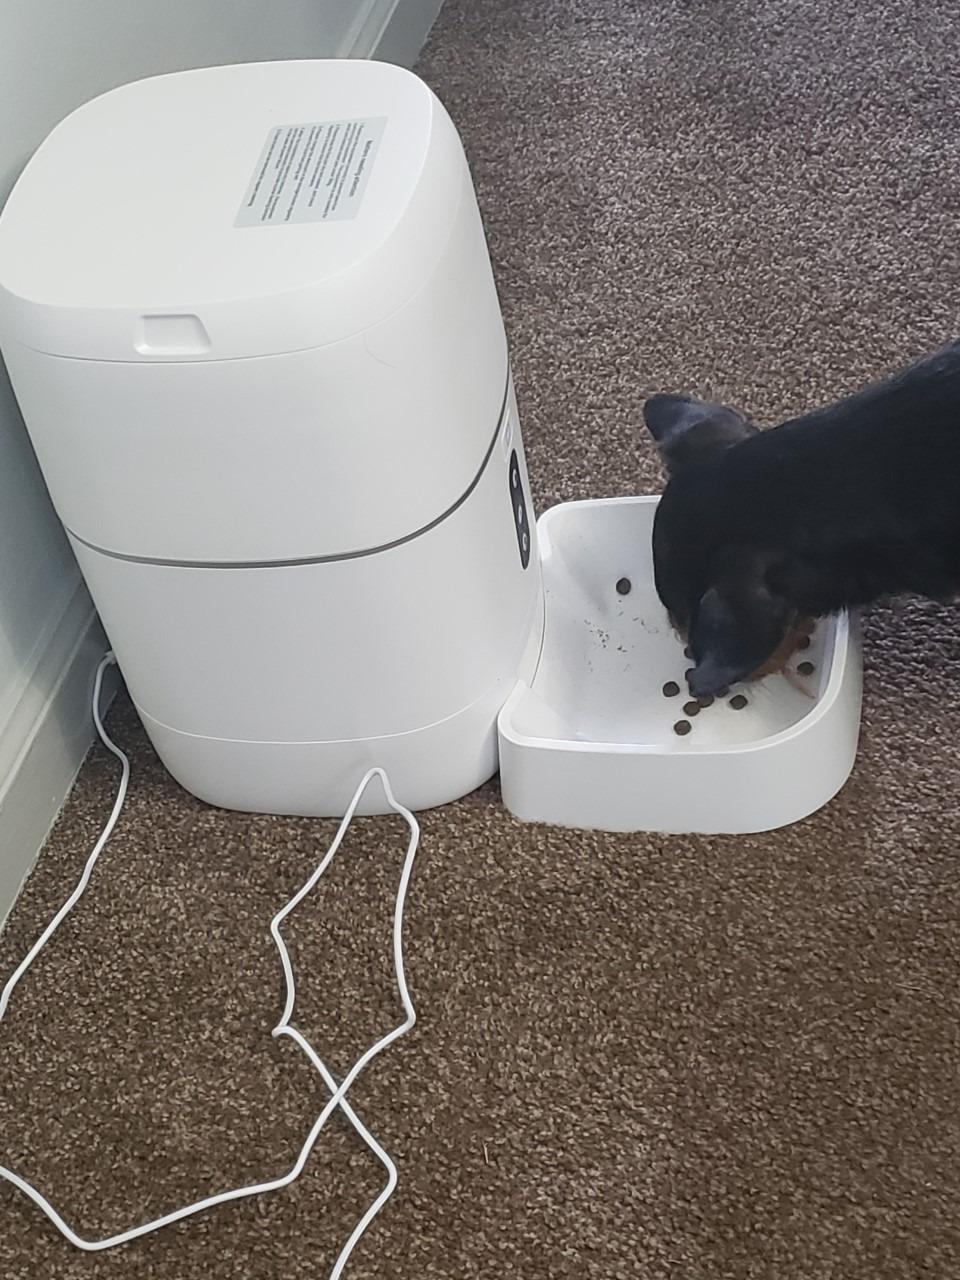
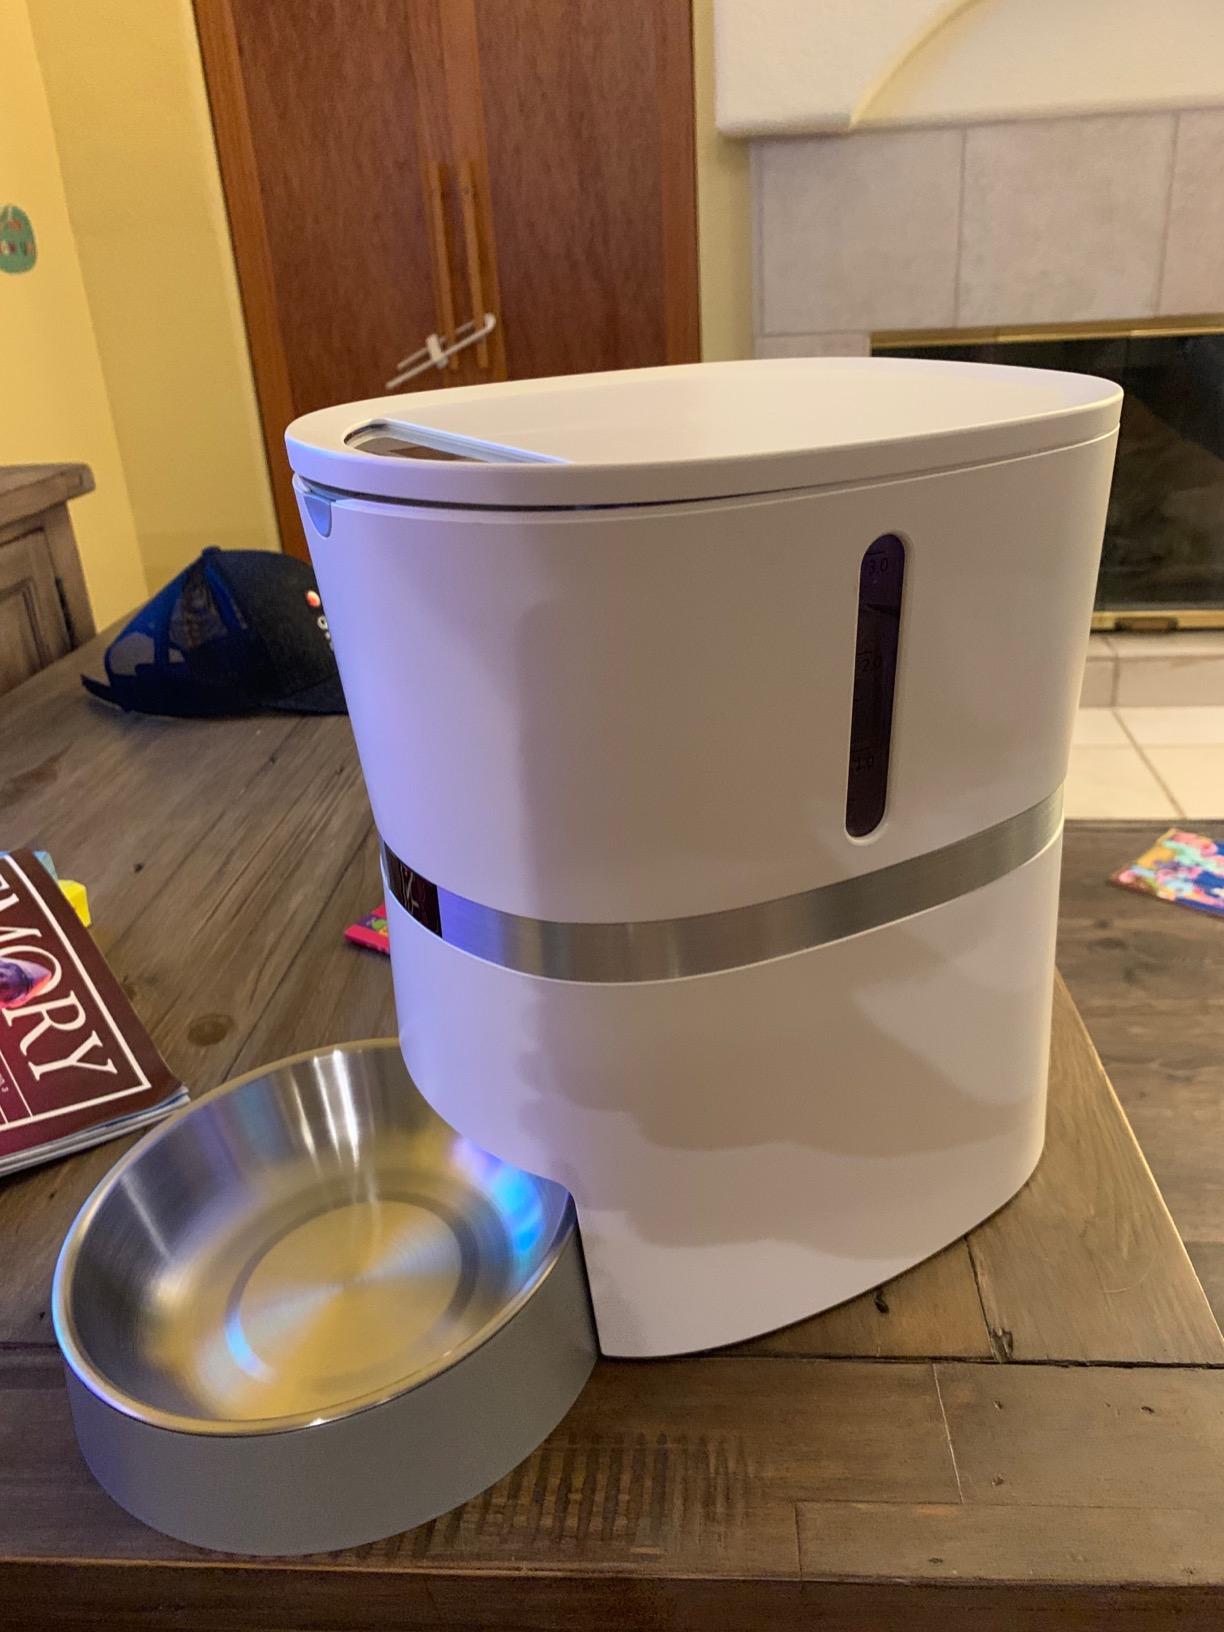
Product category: items_feeder
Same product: no